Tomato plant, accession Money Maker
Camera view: bottom (45 deg); turntable rotation: 210 degrees
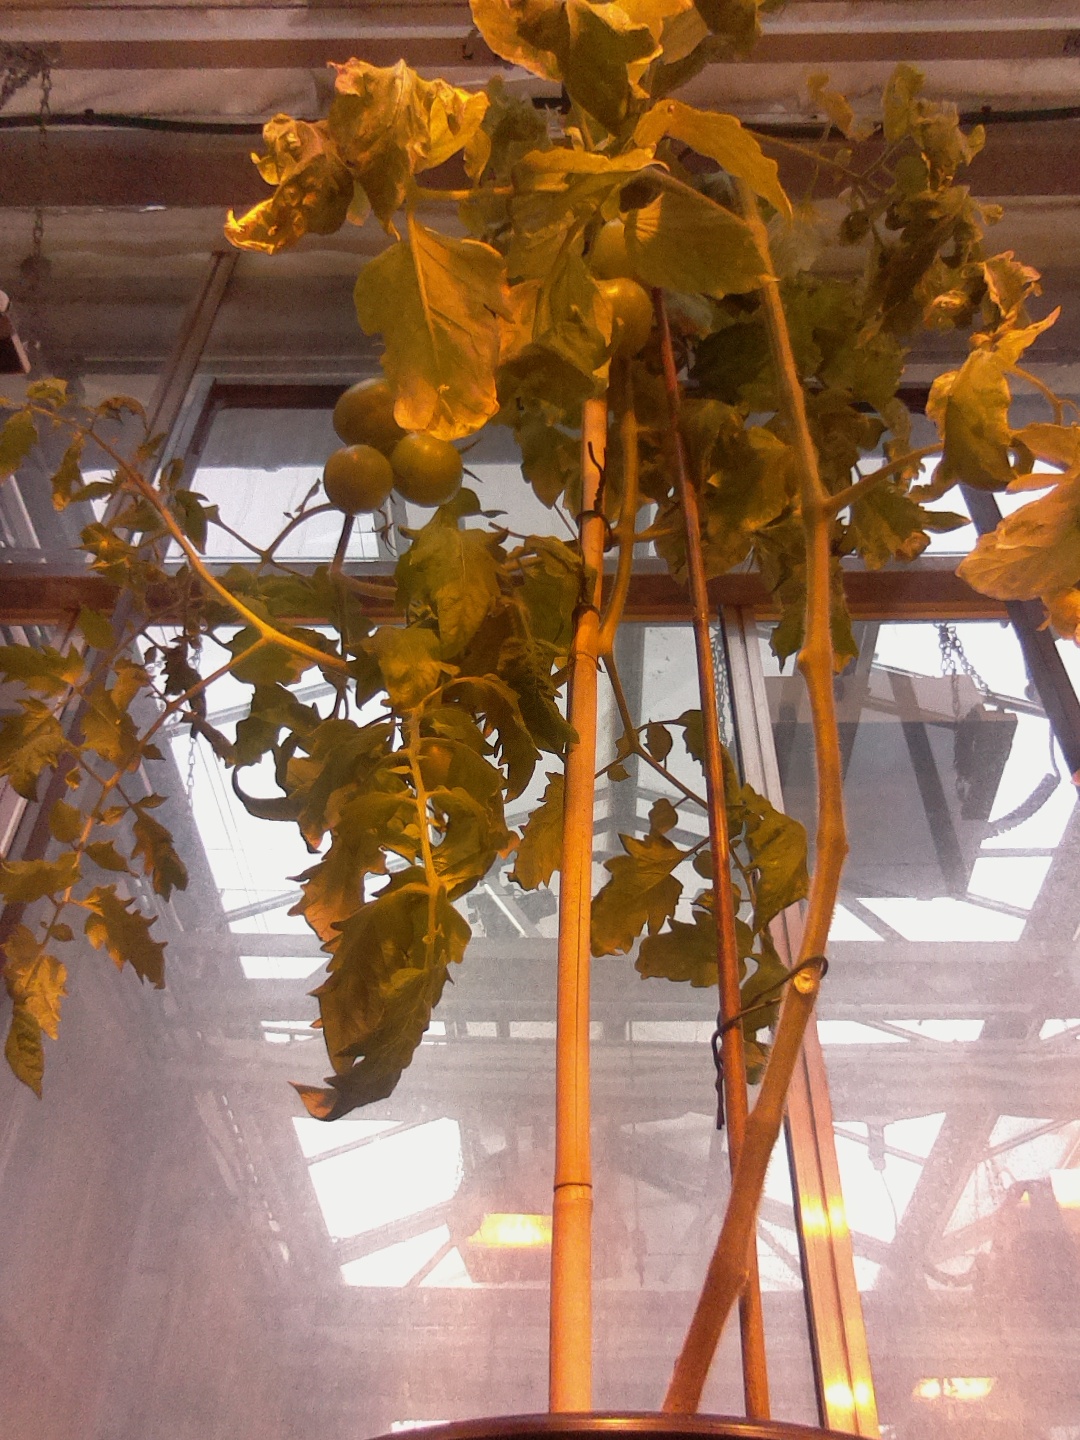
BBCH growth stage 79: 90% -100% of final fruit size